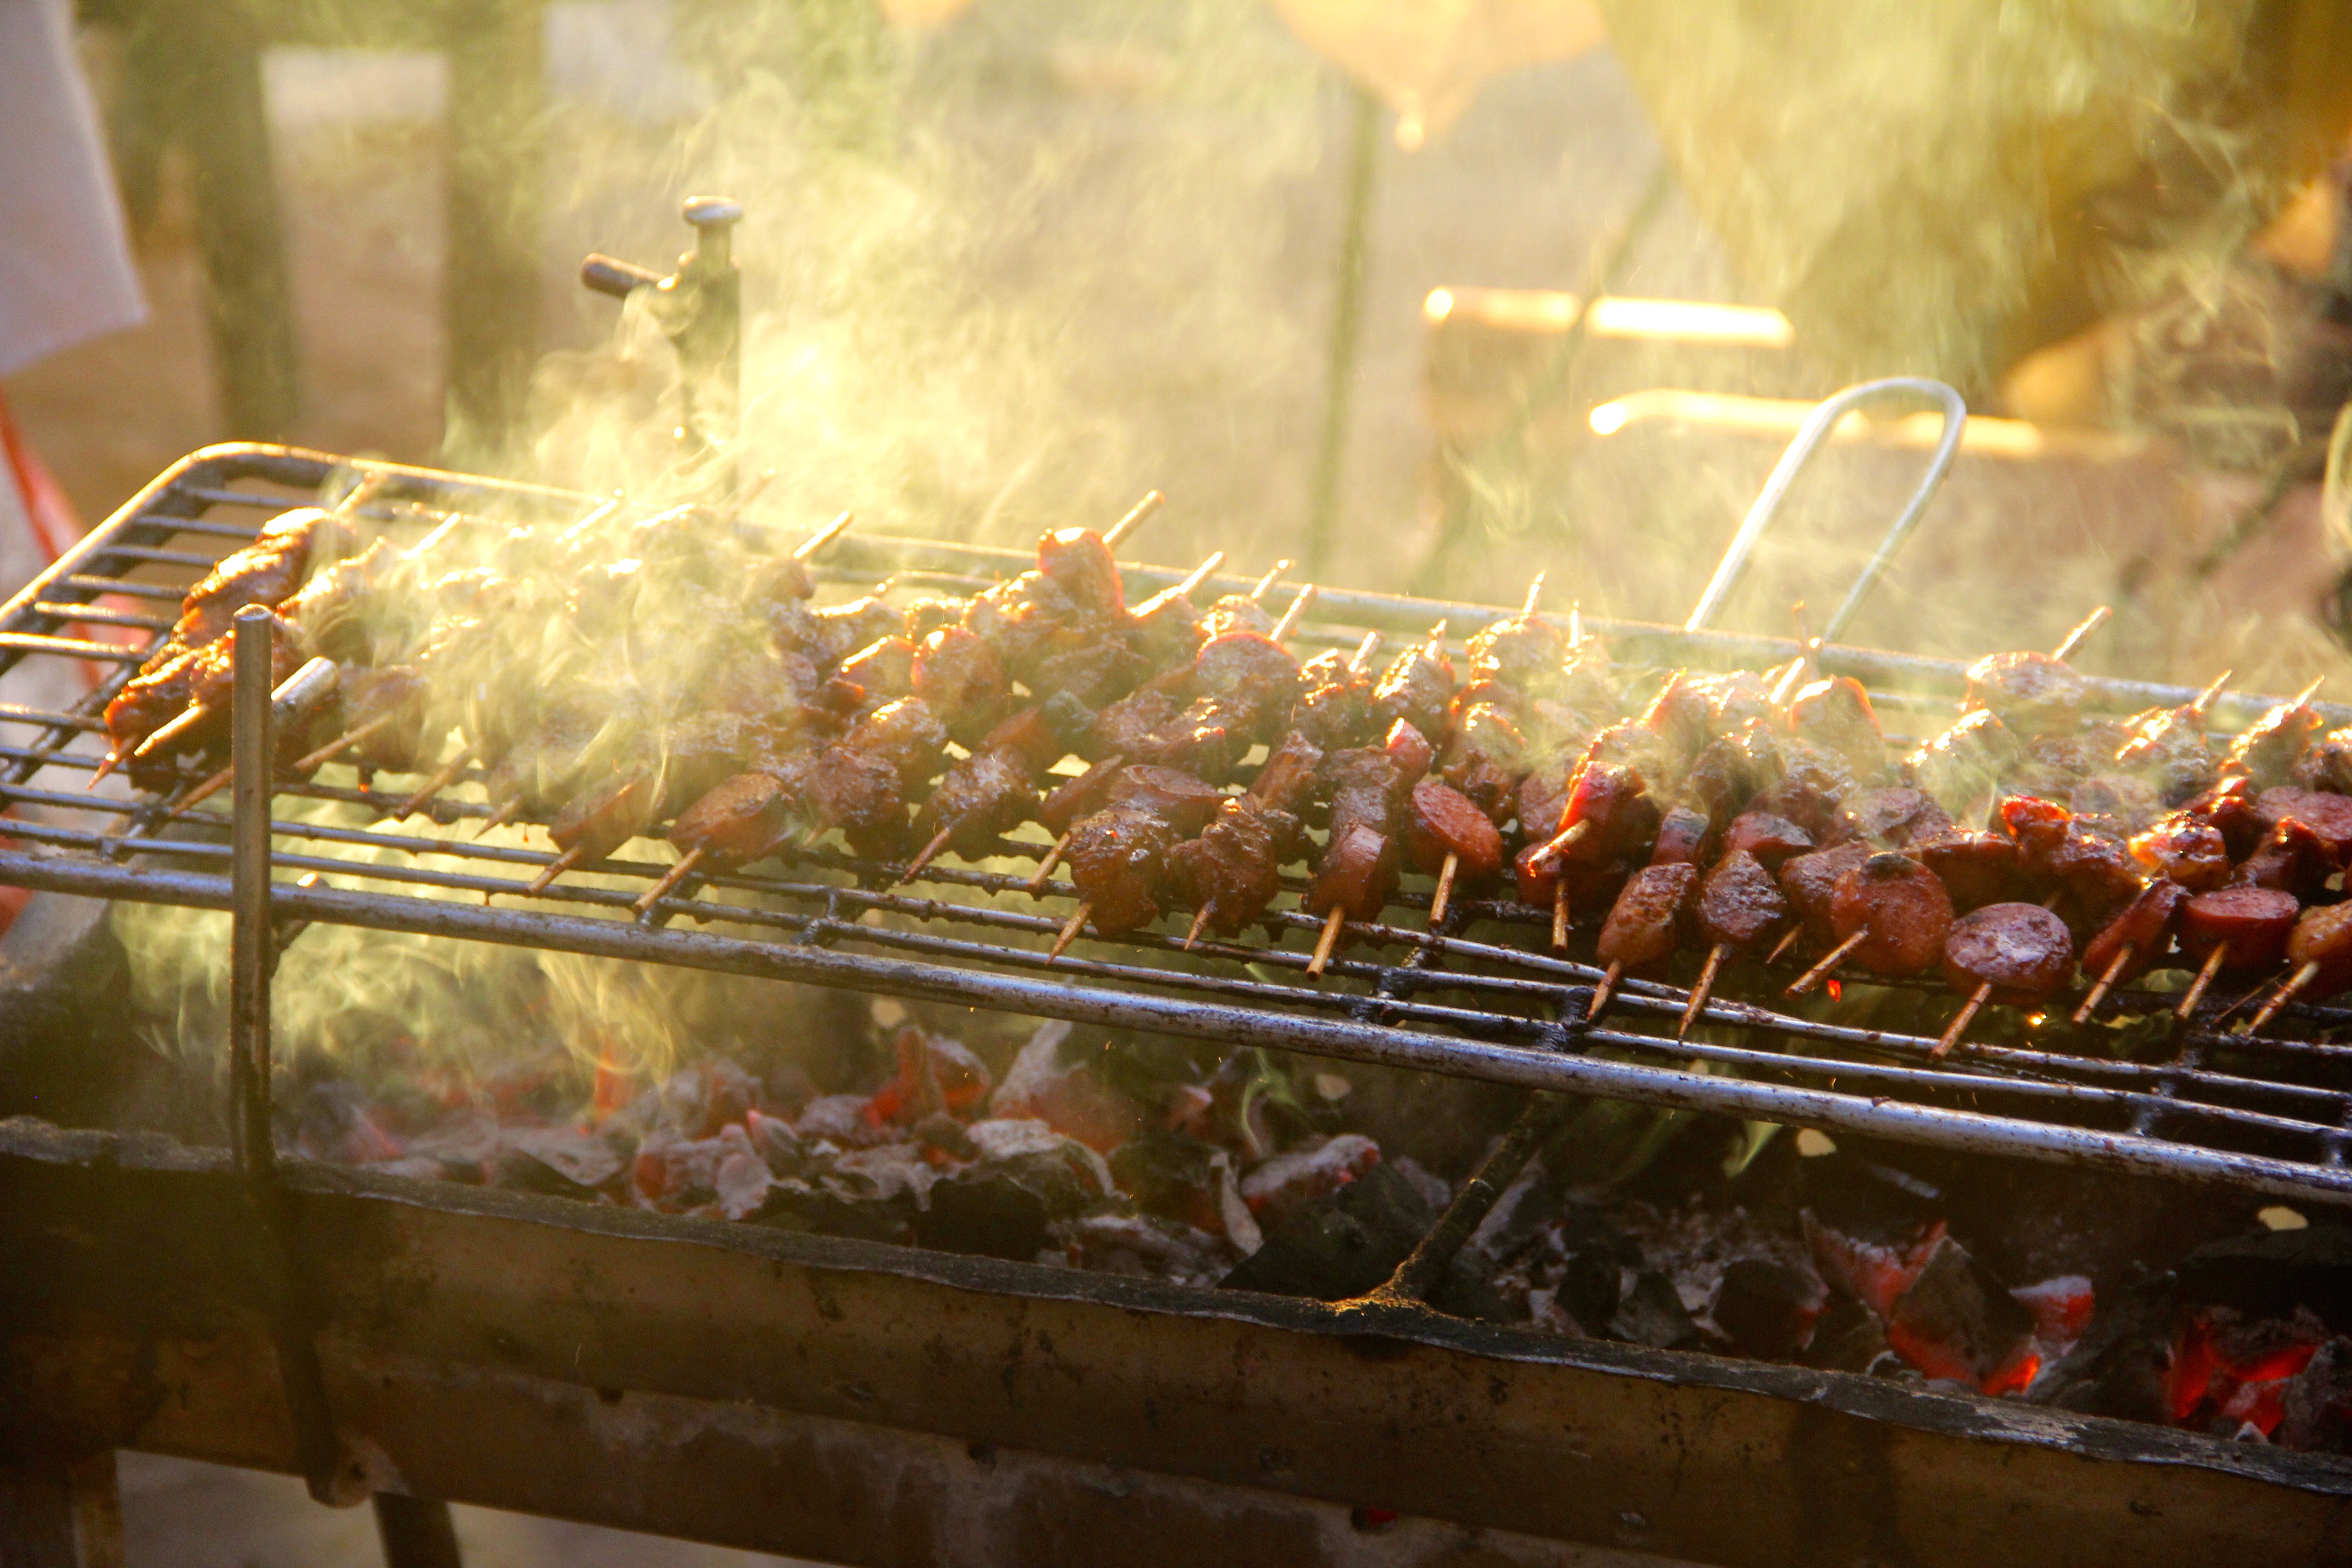
smoke, dish, meal, food, bbq, fire, eat, meat, barbecue, cuisine, asian food, charcoal, tasty, grilled meats